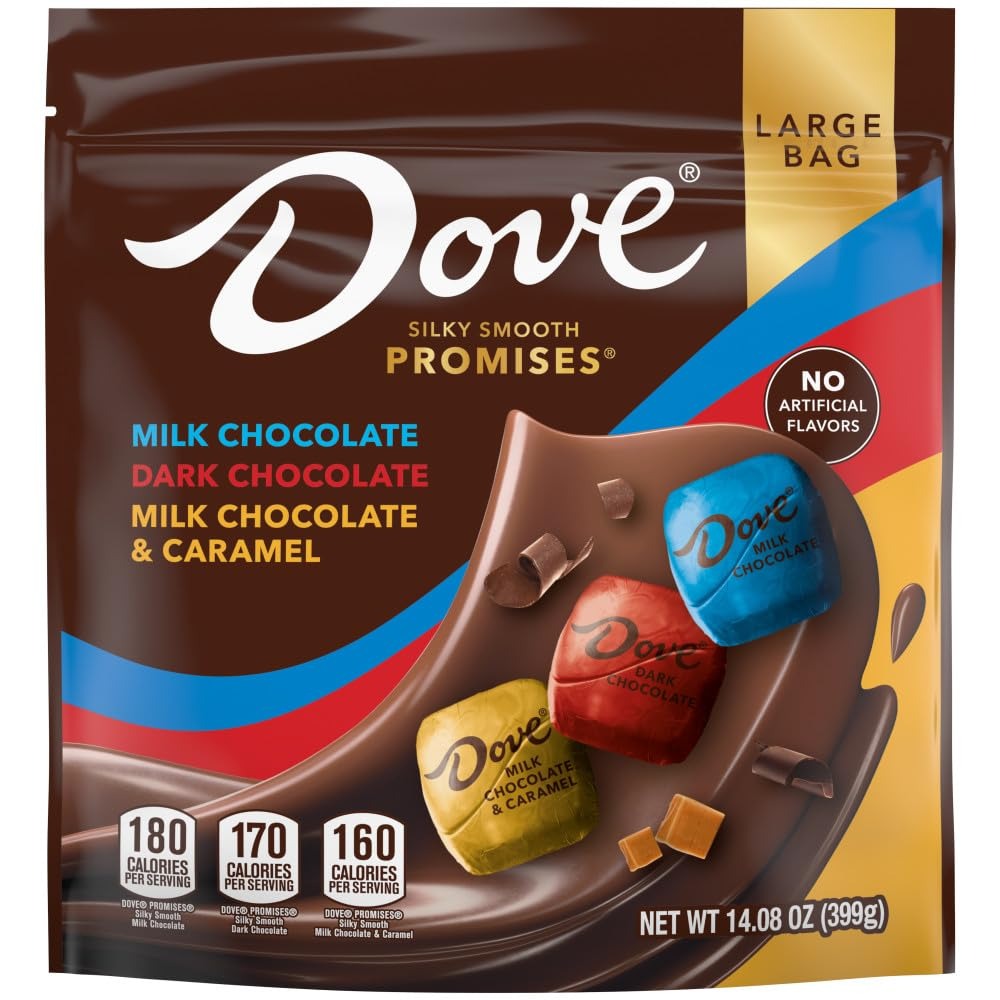
Item Name: DOVE PROMISES Milk Chocolate, Dark Chocolate, and Milk Chocolate & Caramel Easter Candy, 14.08 Oz Large Bag
Bullet Point 1: Contains one (1) 14.08-ounce Variety Pack of DOVE PROMISES Milk Chocolate and Dark Chocolate Easter Candy Assortment
Bullet Point 2: Experience Easter like never before with the indulgent taste of premium dark chocolate and milk chocolate of DOVE PROMISES
Bullet Point 3: Give your Easter baskets a premium upgrade by adding DOVE PROMISES Easter chocolates alongside jelly beans and a chocolate bunny
Bullet Point 4: Enjoy these individually wrapped DOVE PROMISES in seasonal assorted pastel foils- perfect for adding a pop in any party favor, gift basket or candy dish
Bullet Point 5: From Easter baskets to Easter brunch! Create a festive Easter dessert recipe or chocolate charcuterie board with DOVE PROMISES Easter Milk Chocolate & Dark Chocolate Candy
Value: 14.08
Unit: Ounce

Price: 9.26